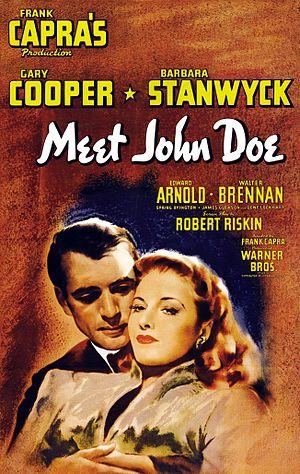
Barbara Stanwyck, de son vrai nom Ruby Catherine Stevens, est une actrice américaine, née le 16 juillet 1907 à New York et morte le 20 janvier 1990 à Santa Monica en Californie.